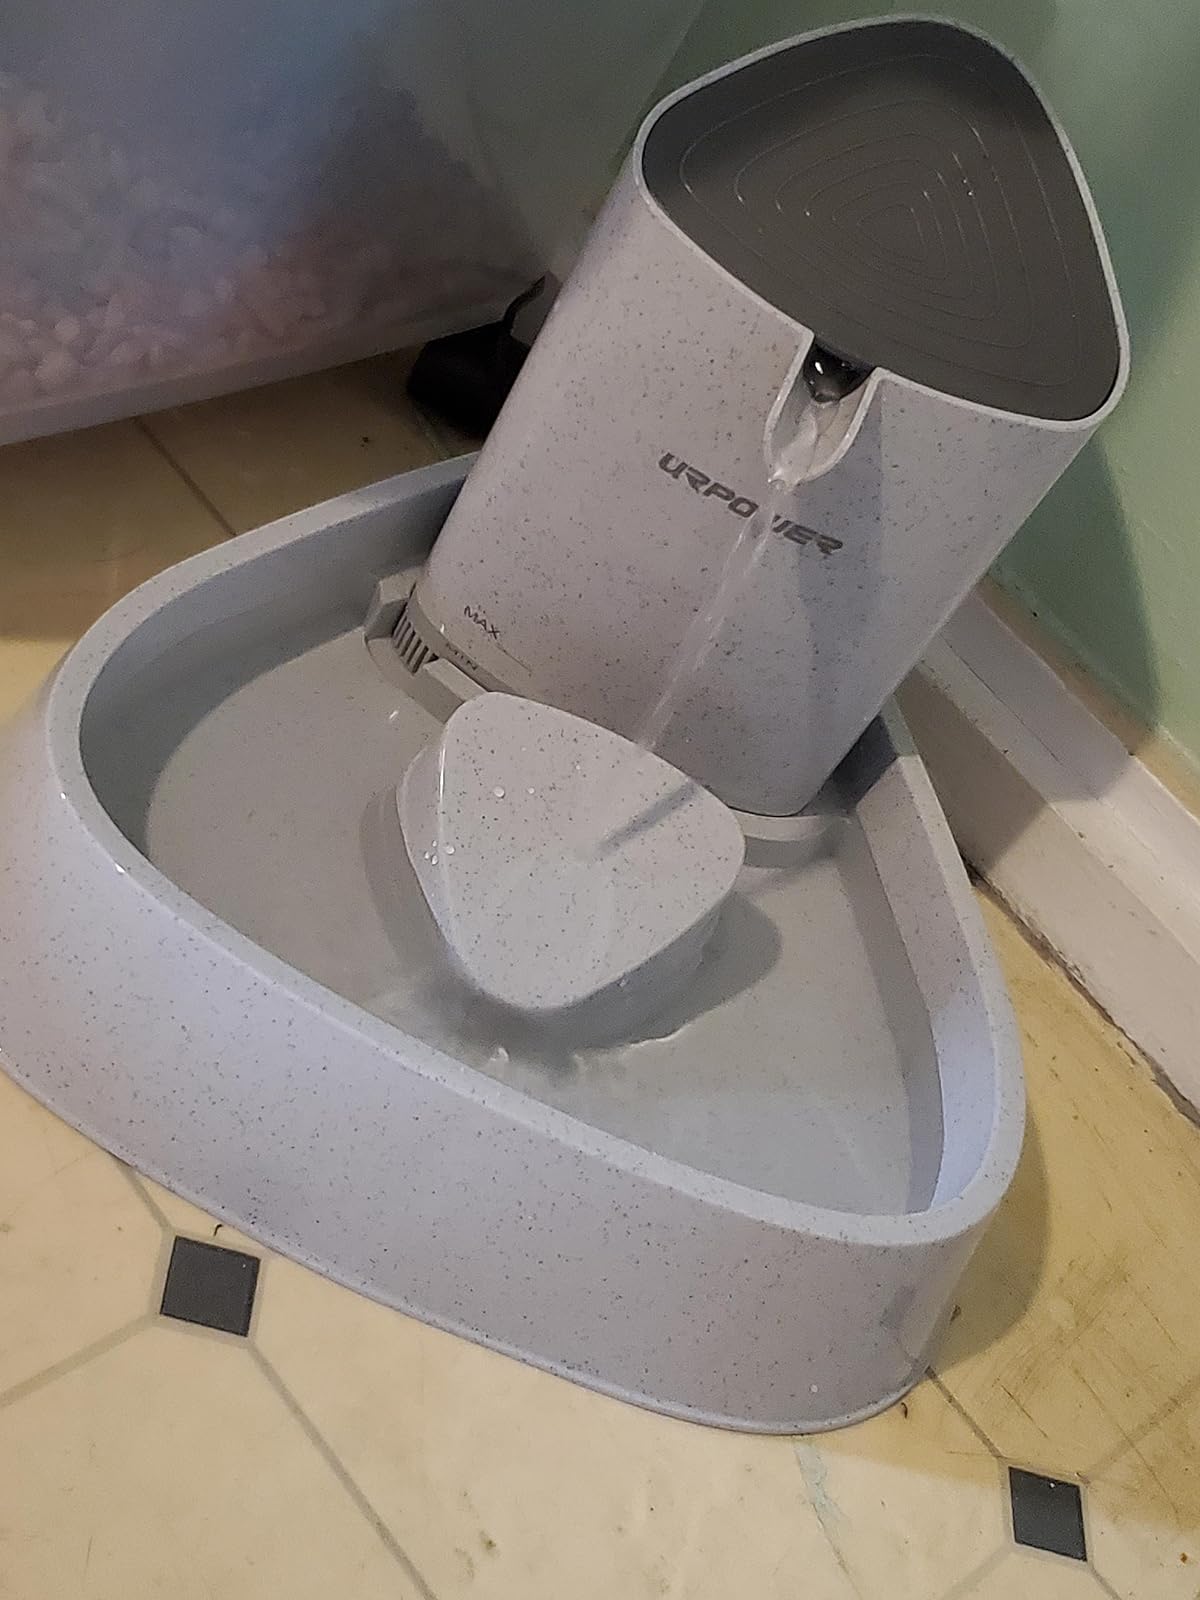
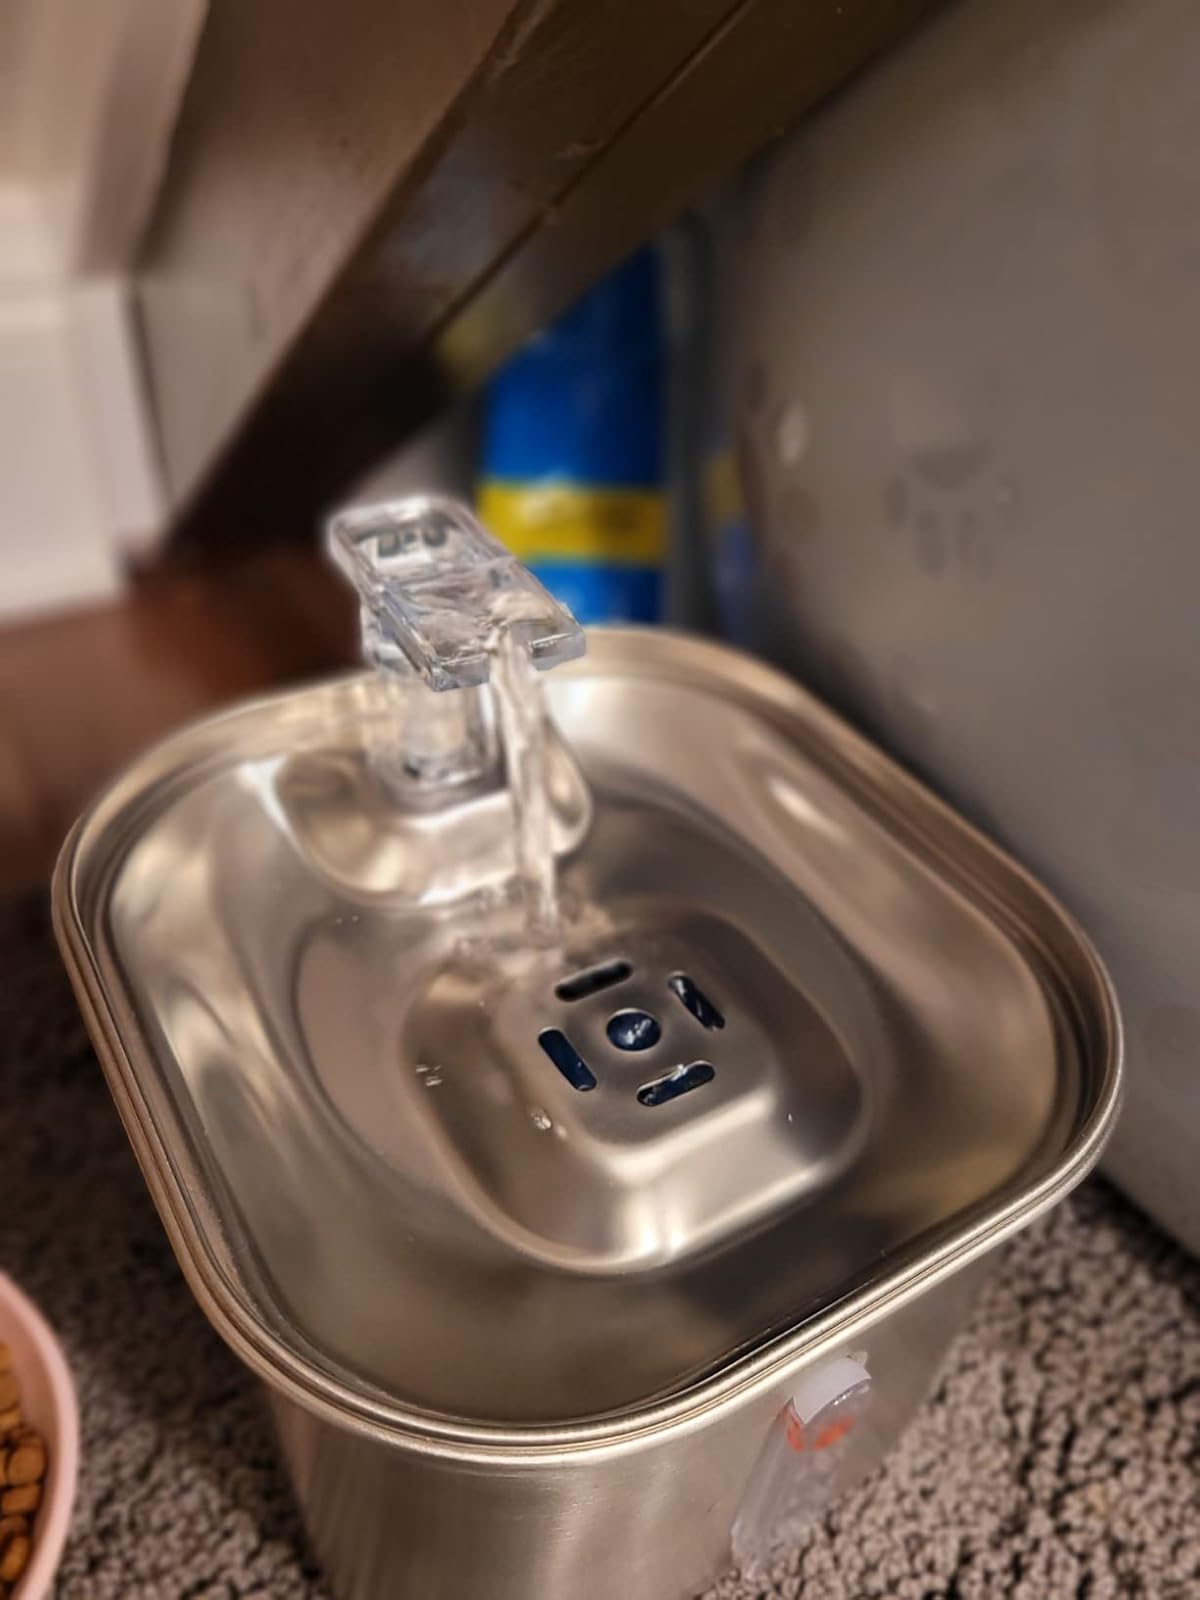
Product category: items_bowl
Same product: no